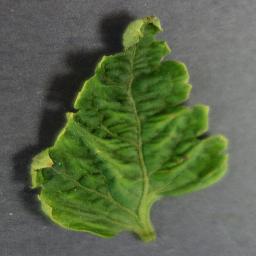
Label: Tomato___Tomato_Yellow_Leaf_Curl_Virus